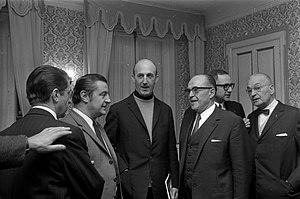
Grand-Hôtel, 31 rue de Metz. 17 février 1971. Vue de Pierre Baudis, premier adjoint au maire de la ville de Toulouse, lors d'une conférence de presse dans un salon de l'hôtel, présentant les candidats (dont André Brouat et André Turcat) de sa liste d'opposition au maire Louis Bazerque pour les élections municipales les 14 et 21 mars 1971.
André Turcat, né le 23 octobre 1921 à Marseille et mort le 4 janvier 2016 à Beaurecueil, est un aviateur français.